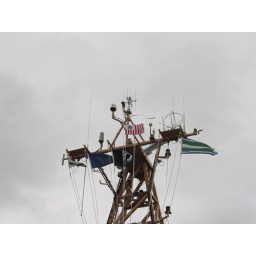
Coast Guard ship docked in the Seward boat harbor.